Visa requirements for Ugandan citizens

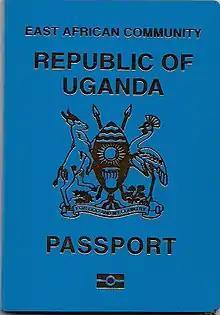
Ugandan passport

Visa requirements for Ugandan citizens are administrative entry restrictions imposed on citizens of Uganda by the authorities of other states. As of April 2025, Ugandan citizens had visa-free or visa on arrival access to 65 countries and territories, ranking the Ugandan passport 79th in terms of travel freedom according to the Henley Passport Index.